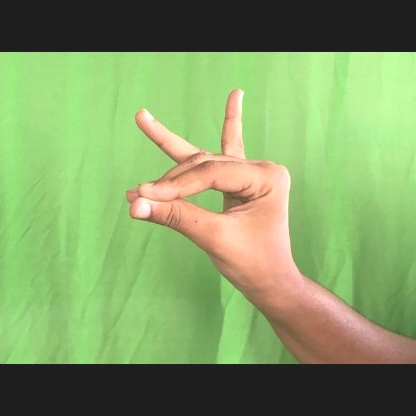
Mudra: Katakamukha